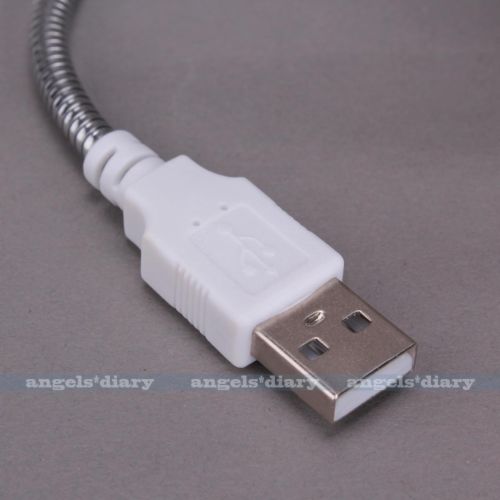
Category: fan